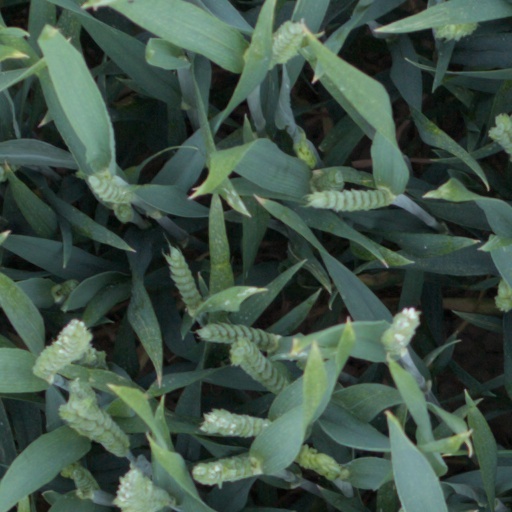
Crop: wheat